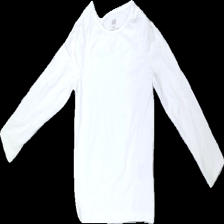
View: front
Type: Top
Category: Children
Brand: H&M
Colors: White
Material: 100% bomull
Cut: C-collar
Size: 98
Season: All
Stains: Minor
Damage: smuts fläck
Damage location: middle left
Price range: <50
Recommended usage: Export
Description: vit långärmad top